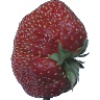
Label: strawberry_wedge